St. Joseph's Catholic Church (Washington, D.C.)

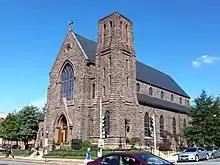

St. Joseph's Catholic Church, also commonly known as St. Joseph's on Capitol Hill, is a parish of the Roman Catholic Church in the Capitol Hill neighborhood of Washington, D.C., in the Archdiocese of Washington. The church is located less than half a mile from the United States Capitol Building and United States Supreme Court Building.